Erase and Forget

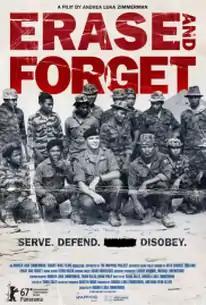
Theatrical release poster

Erase and Forget is a 2017 documentary film directed by Andrea Luka Zimmerman which charts the life of American ex-soldier Bo Gritz, in order to examine the links between Hollywood films and 'America's hidden wars'.